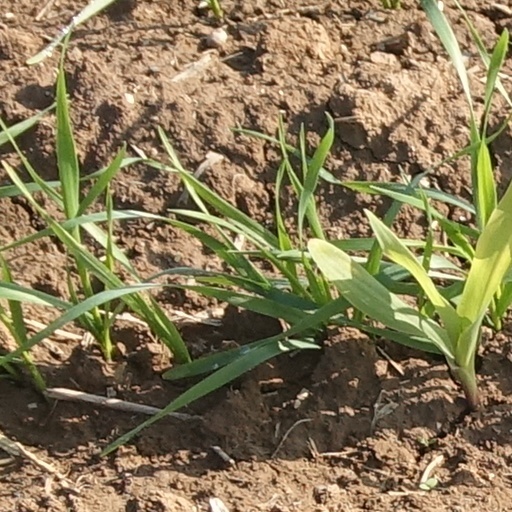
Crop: wheat